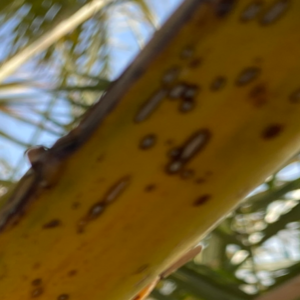
Label: Black Scorch